DC connector

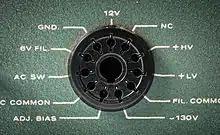
Heathkit power supply female connector for tube equipment

The Anderson SBS and SBS Mini series of connectors are rated at up to 600 VDC at (depending on the connector) 50 A, 75 A or 110 A. They are only rated for disconnection under load at up to 120 VDC however.